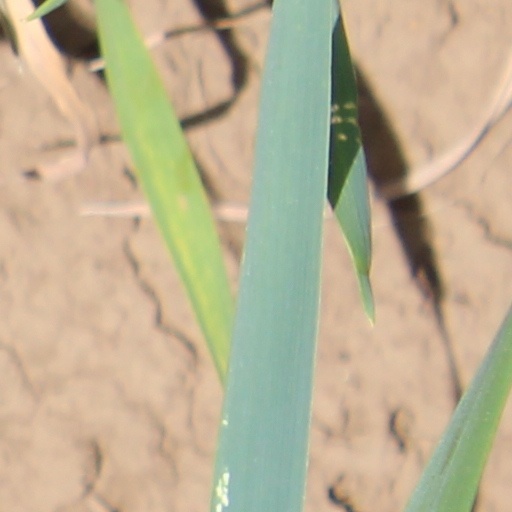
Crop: wheat